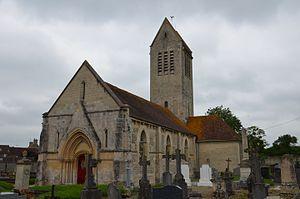
Église Saint-Pierre de Fierville-Bray.
Fierville-Bray est une ancienne commune française, située dans le département du Calvados en région Normandie, peuplée de 511 habitants.